Gateway Arch

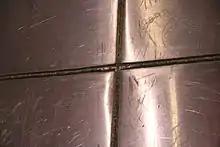
Welds on the arch's skin seal gaps between 4-by-8-foot sheets of stainless steel. Graffiti is scratched on the lower five to seven feet of the monument.

On September 14, 1992, 25-year-old John C. Vincent climbed to the top of the Gateway Arch using suction cups and proceeded to parachute back to the ground. He was later charged with two misdemeanors: climbing a national monument and parachuting in a national park. Federal prosecutor Stephen Higgins called the act a "great stunt" but said it was "something the Park Service doesn't take lightly." Vincent, a construction worker and diver from Harvey, Louisiana, said he did it "just for the excitement, just for the thrill," and had previously parachuted off the World Trade Center in May 1991. He said that scaling the arch "wasn't that hard" and that he had considered a jump off the monument for a few months. In an interview, Vincent said he visited the arch's observation area a month before the stunt, to see if he could use a maintenance hatch for accessing the monument's peak. Due to the heavy security, he instead decided to climb up the arch's exterior using suction cups, which he had used before to scale shorter buildings. Dressed in black, Vincent began crawling up the arch around 3:30 a.m. CST on September 14 and arrived undetected at the top around 5:45 a.m., taking an additional 75 minutes to rest and take photos before finally jumping. During this time, he was seen by two traffic reporters inside the One Metropolitan Square skyscraper.